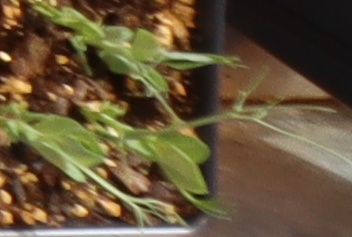
Label: Field Pea